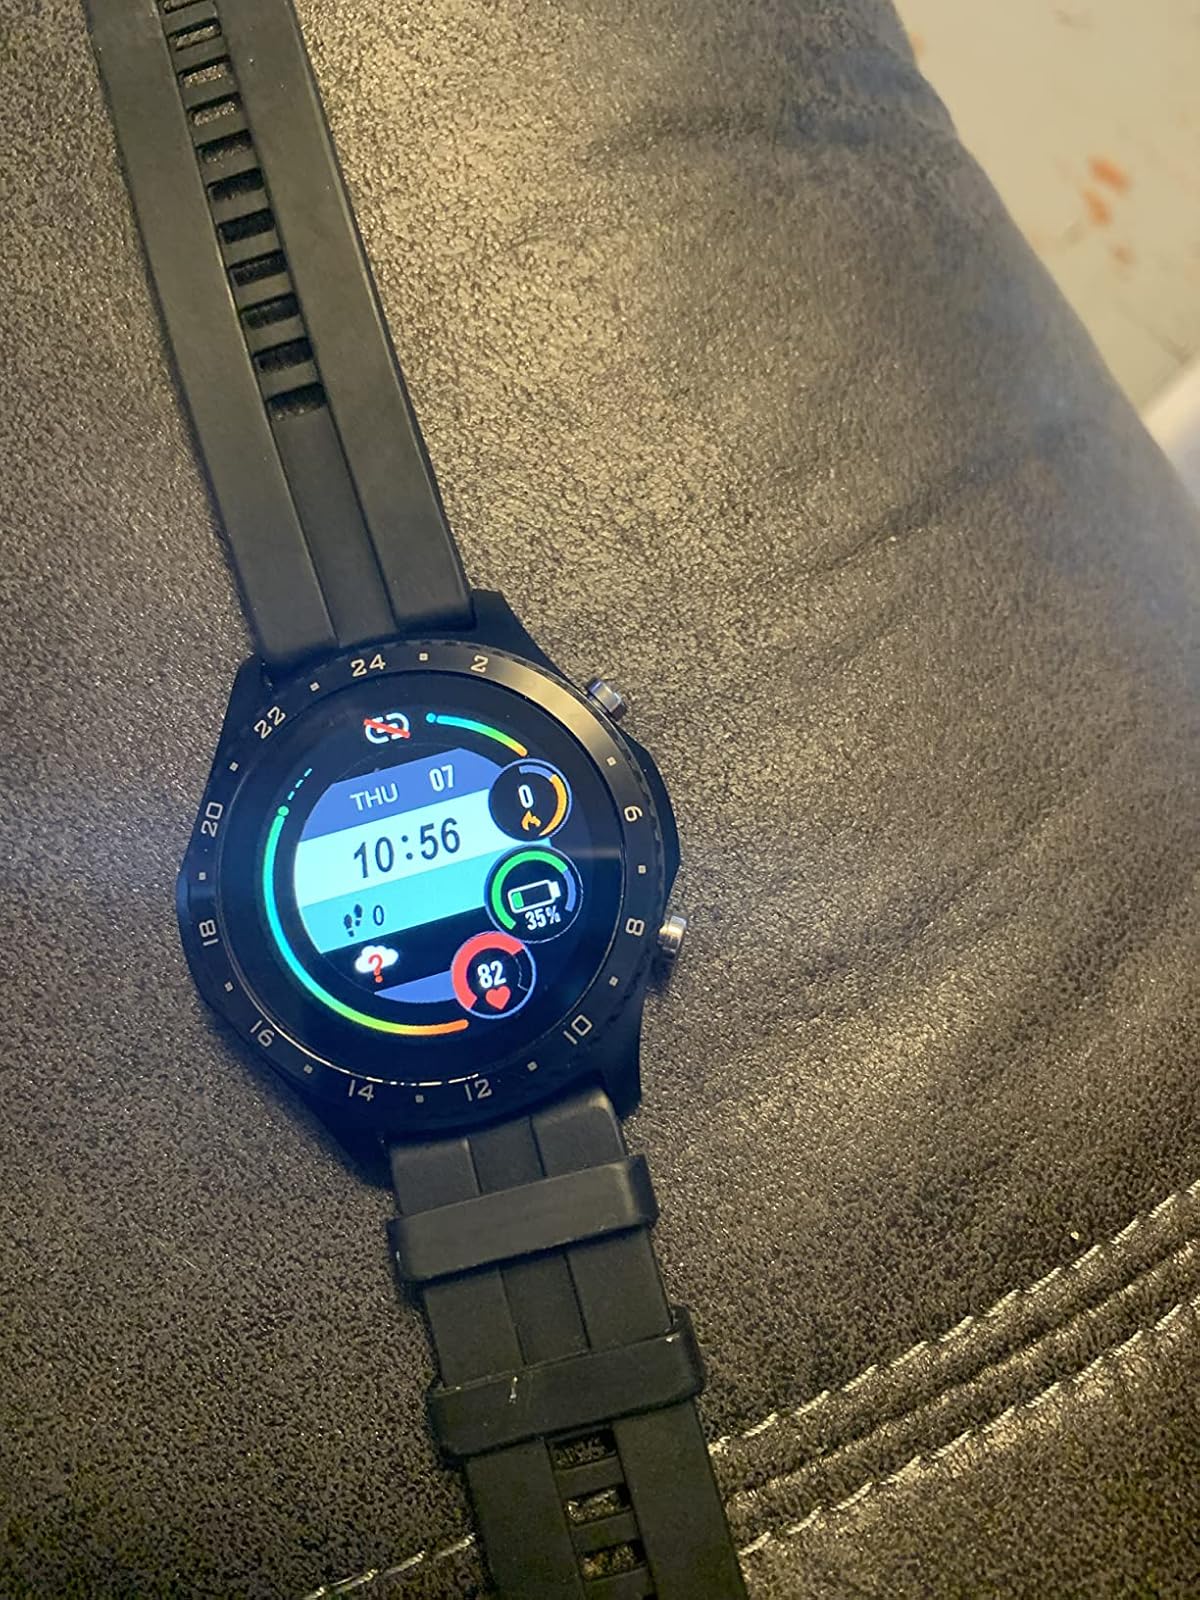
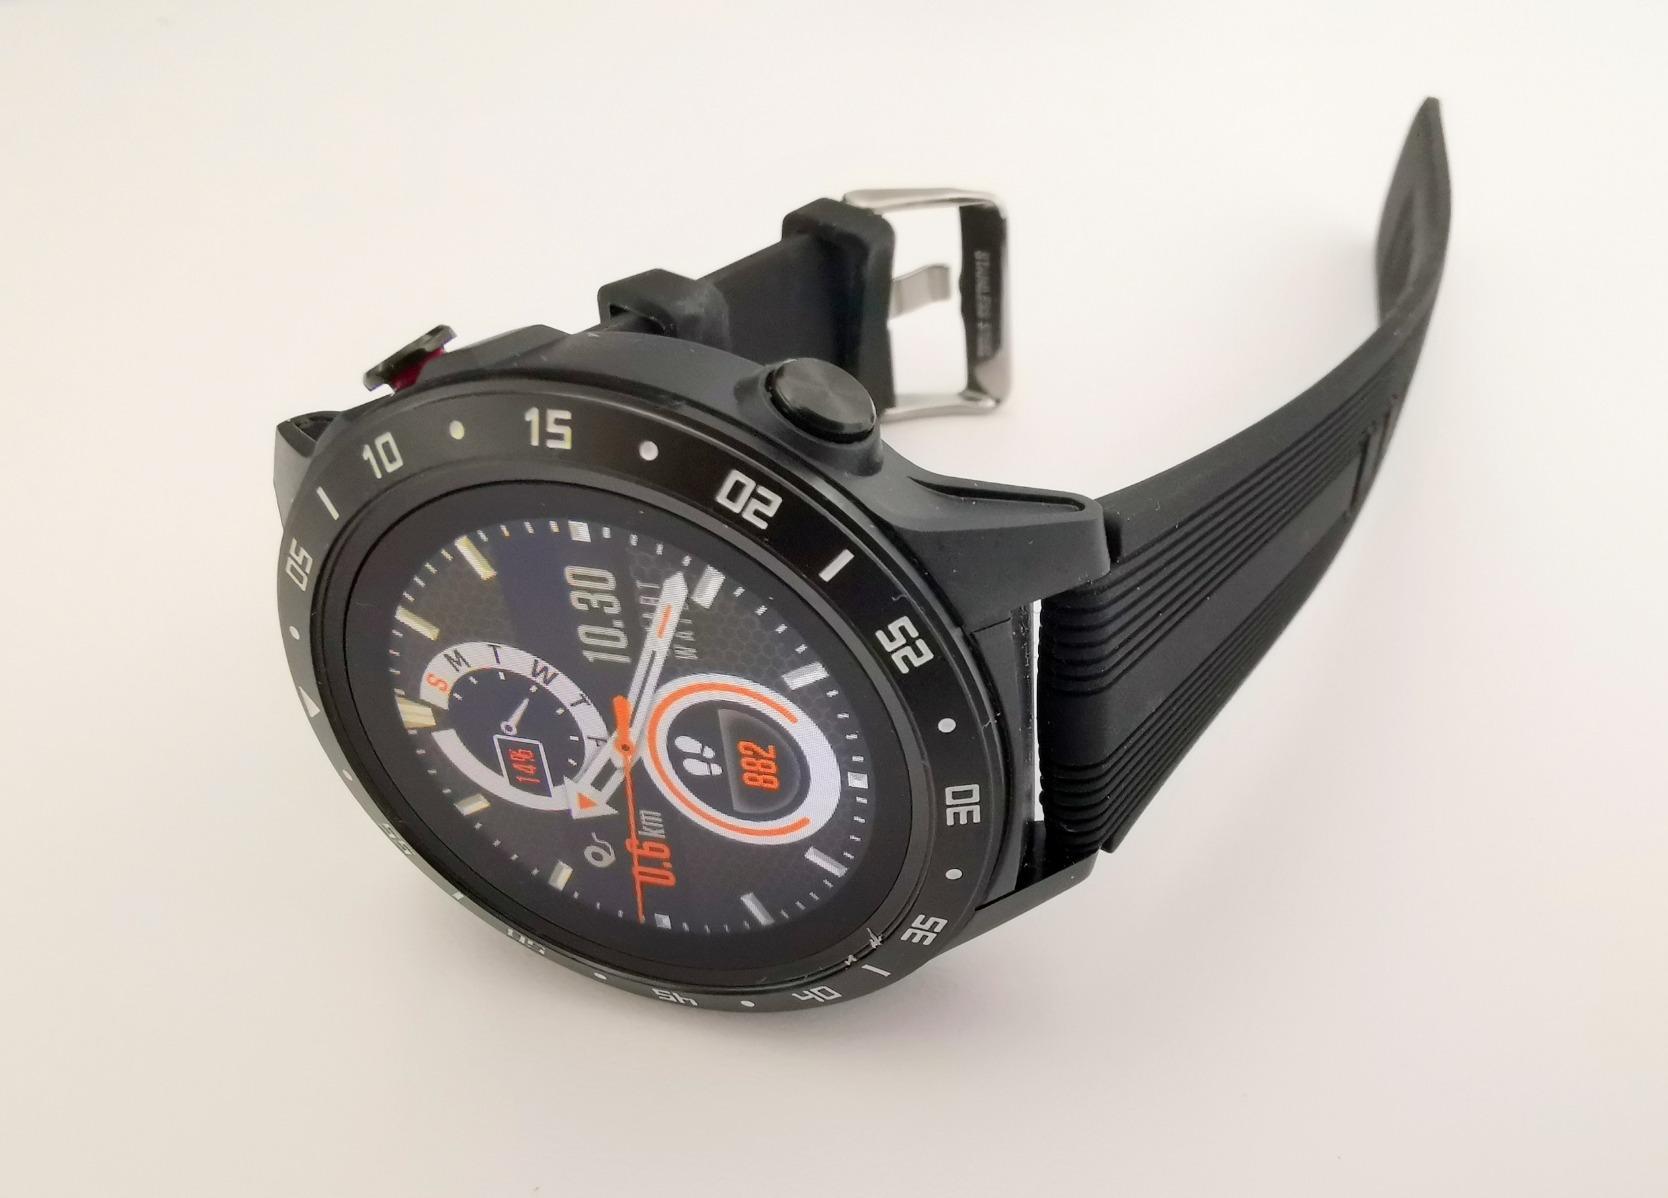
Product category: smartwatch
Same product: no